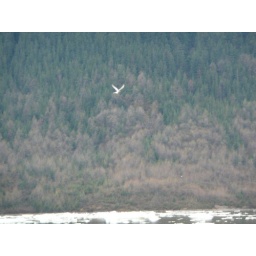
This bird was actively fishing in the clear waters